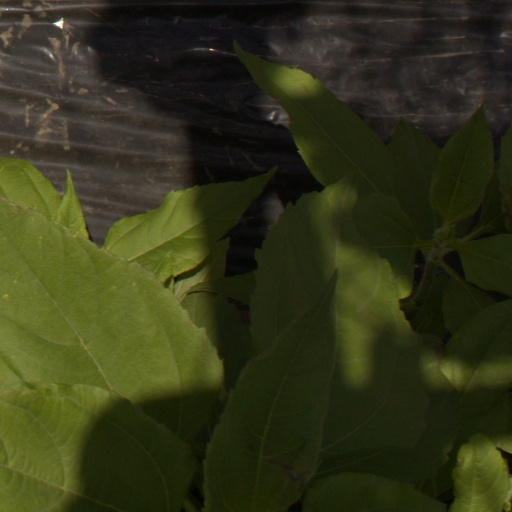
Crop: Jerusalem artichoke